Javier Moro

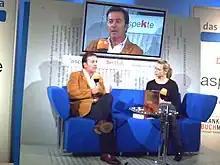
Picture of Javier Moro with a presenter.

Moro has collaborated with Dominique Lapierre and Larry Collins on various books. He was also the co-producer and screenwriter of the films "Crónica del alba" and "Valentina", both of which were based on the works of Ramón J. Sender.